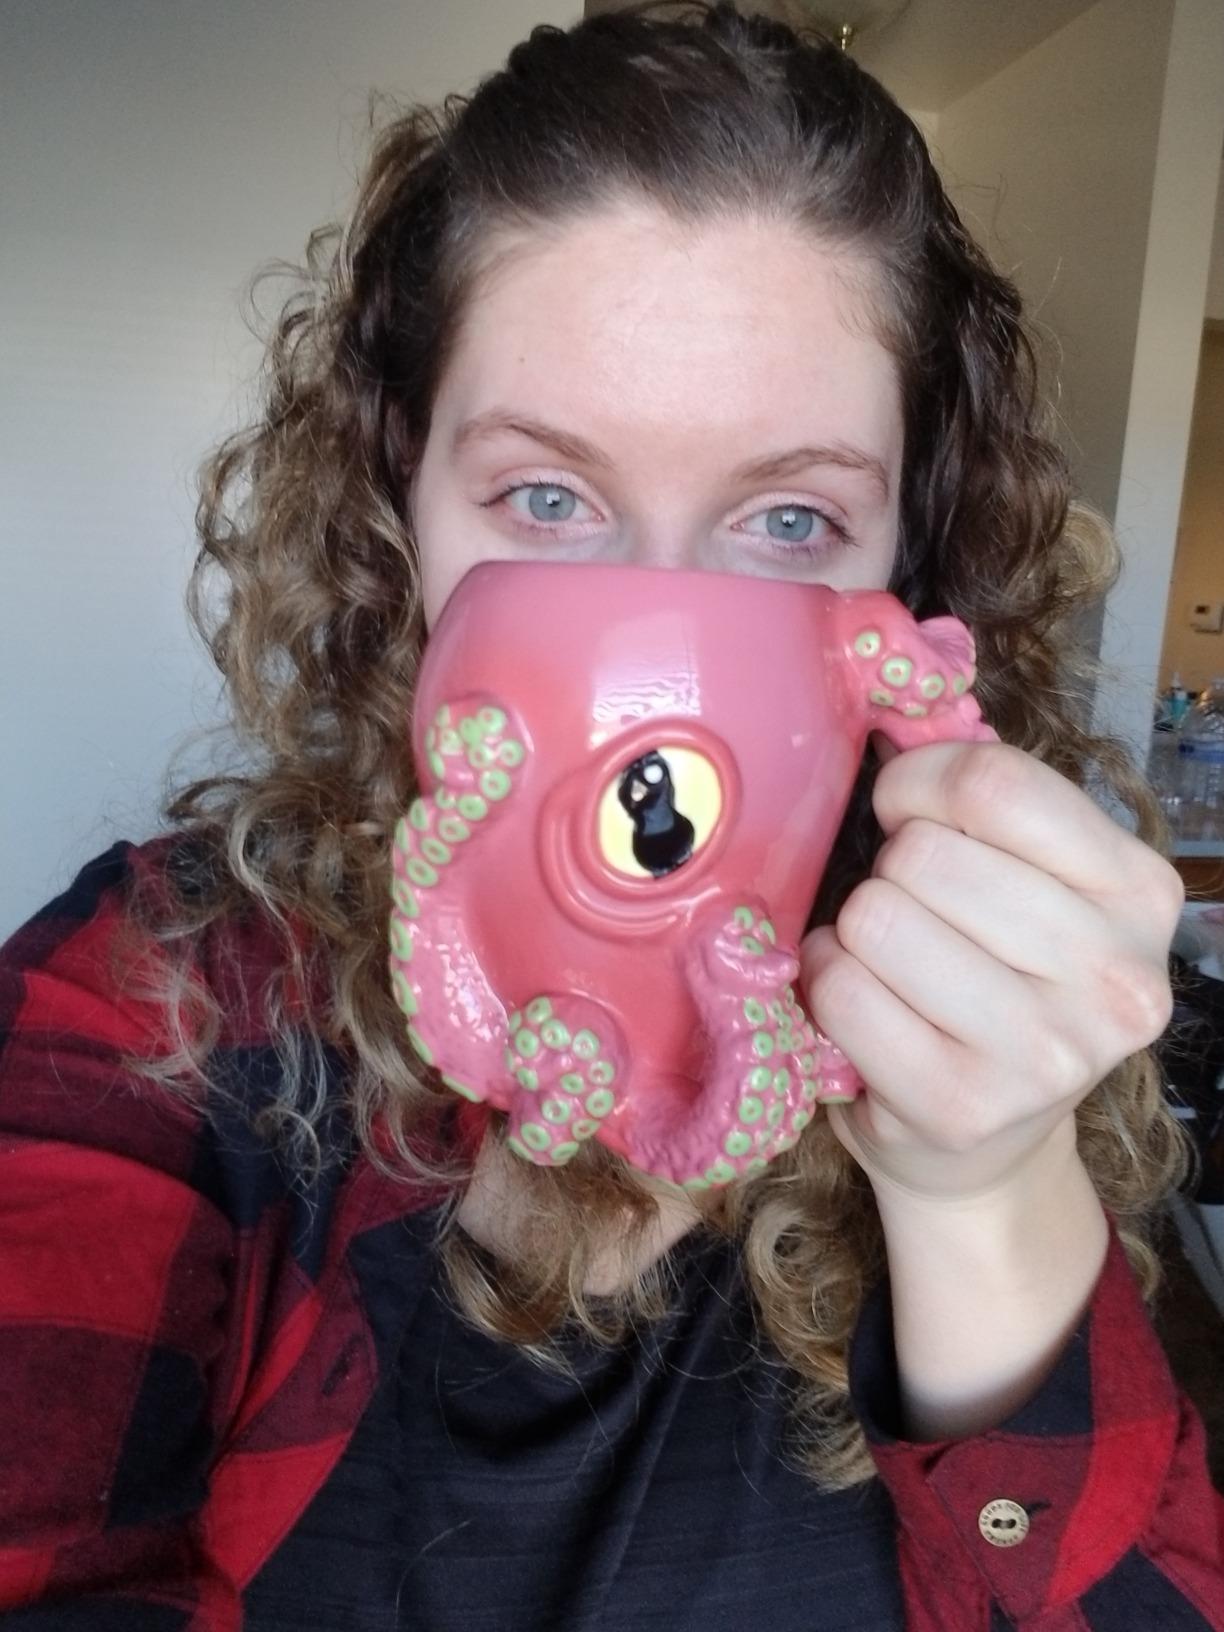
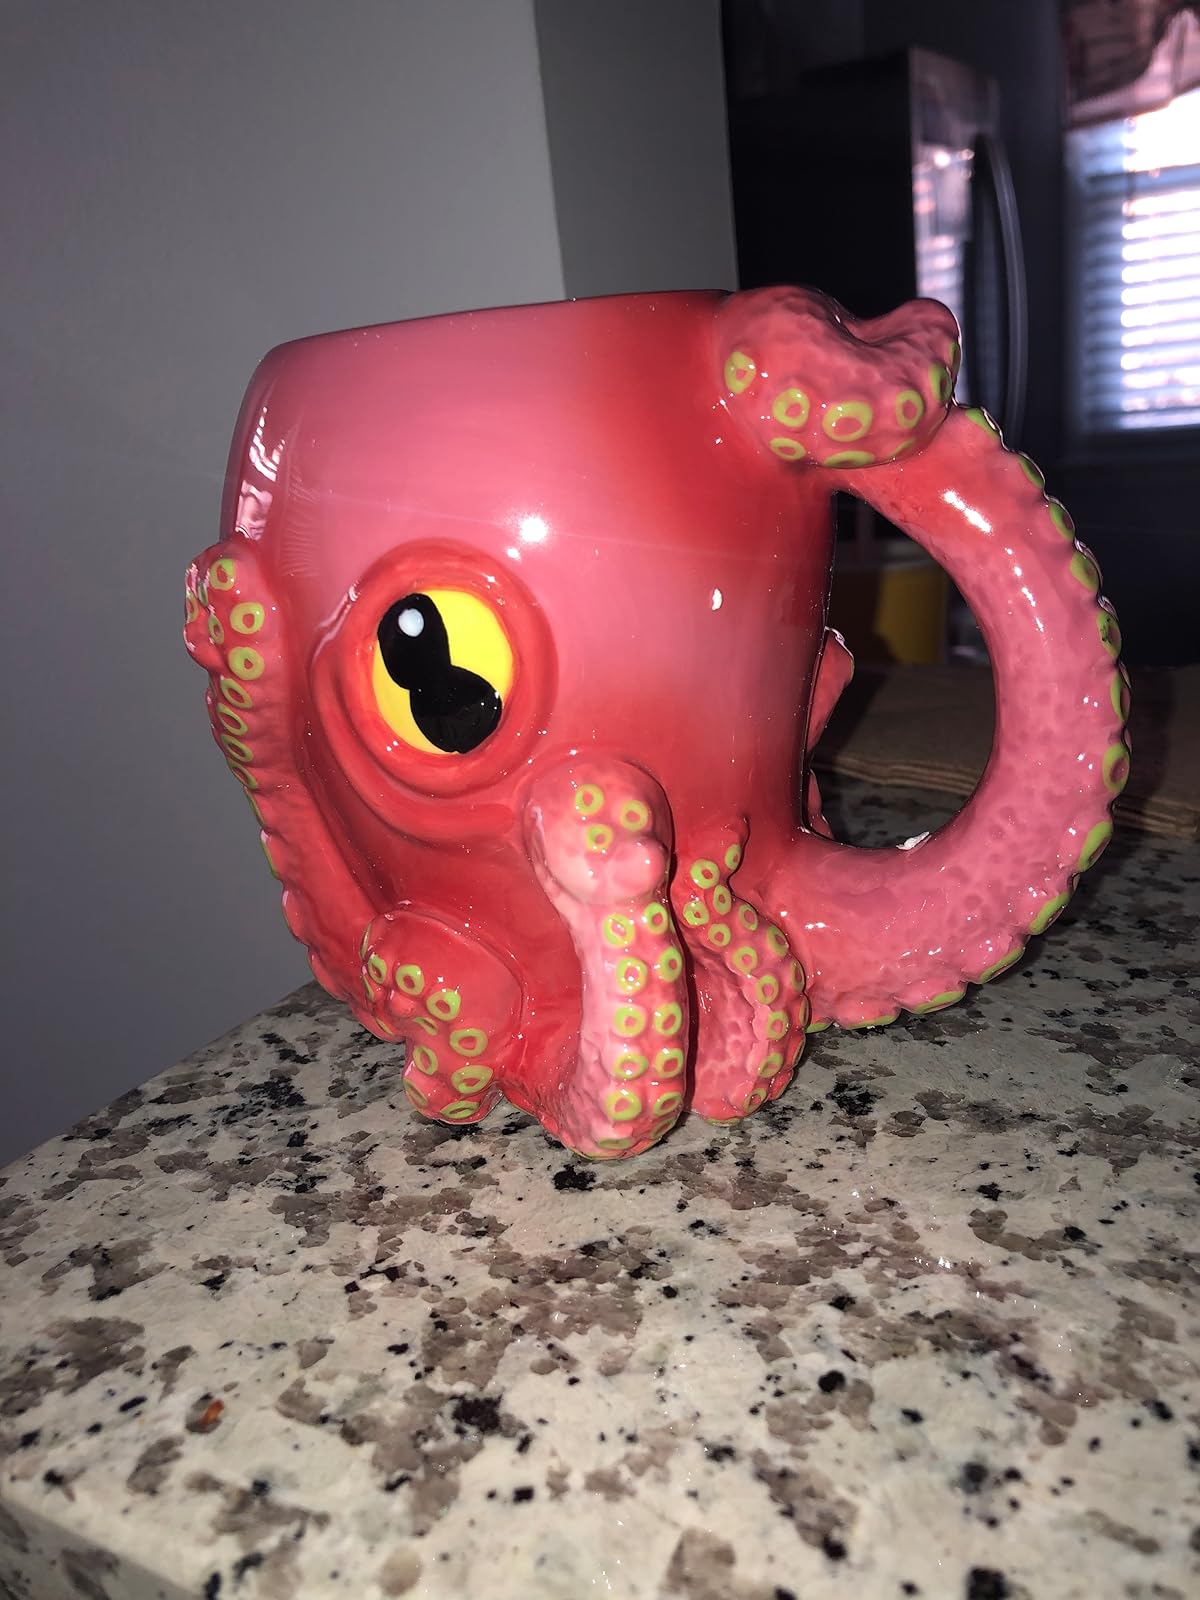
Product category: items_mug
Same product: yes